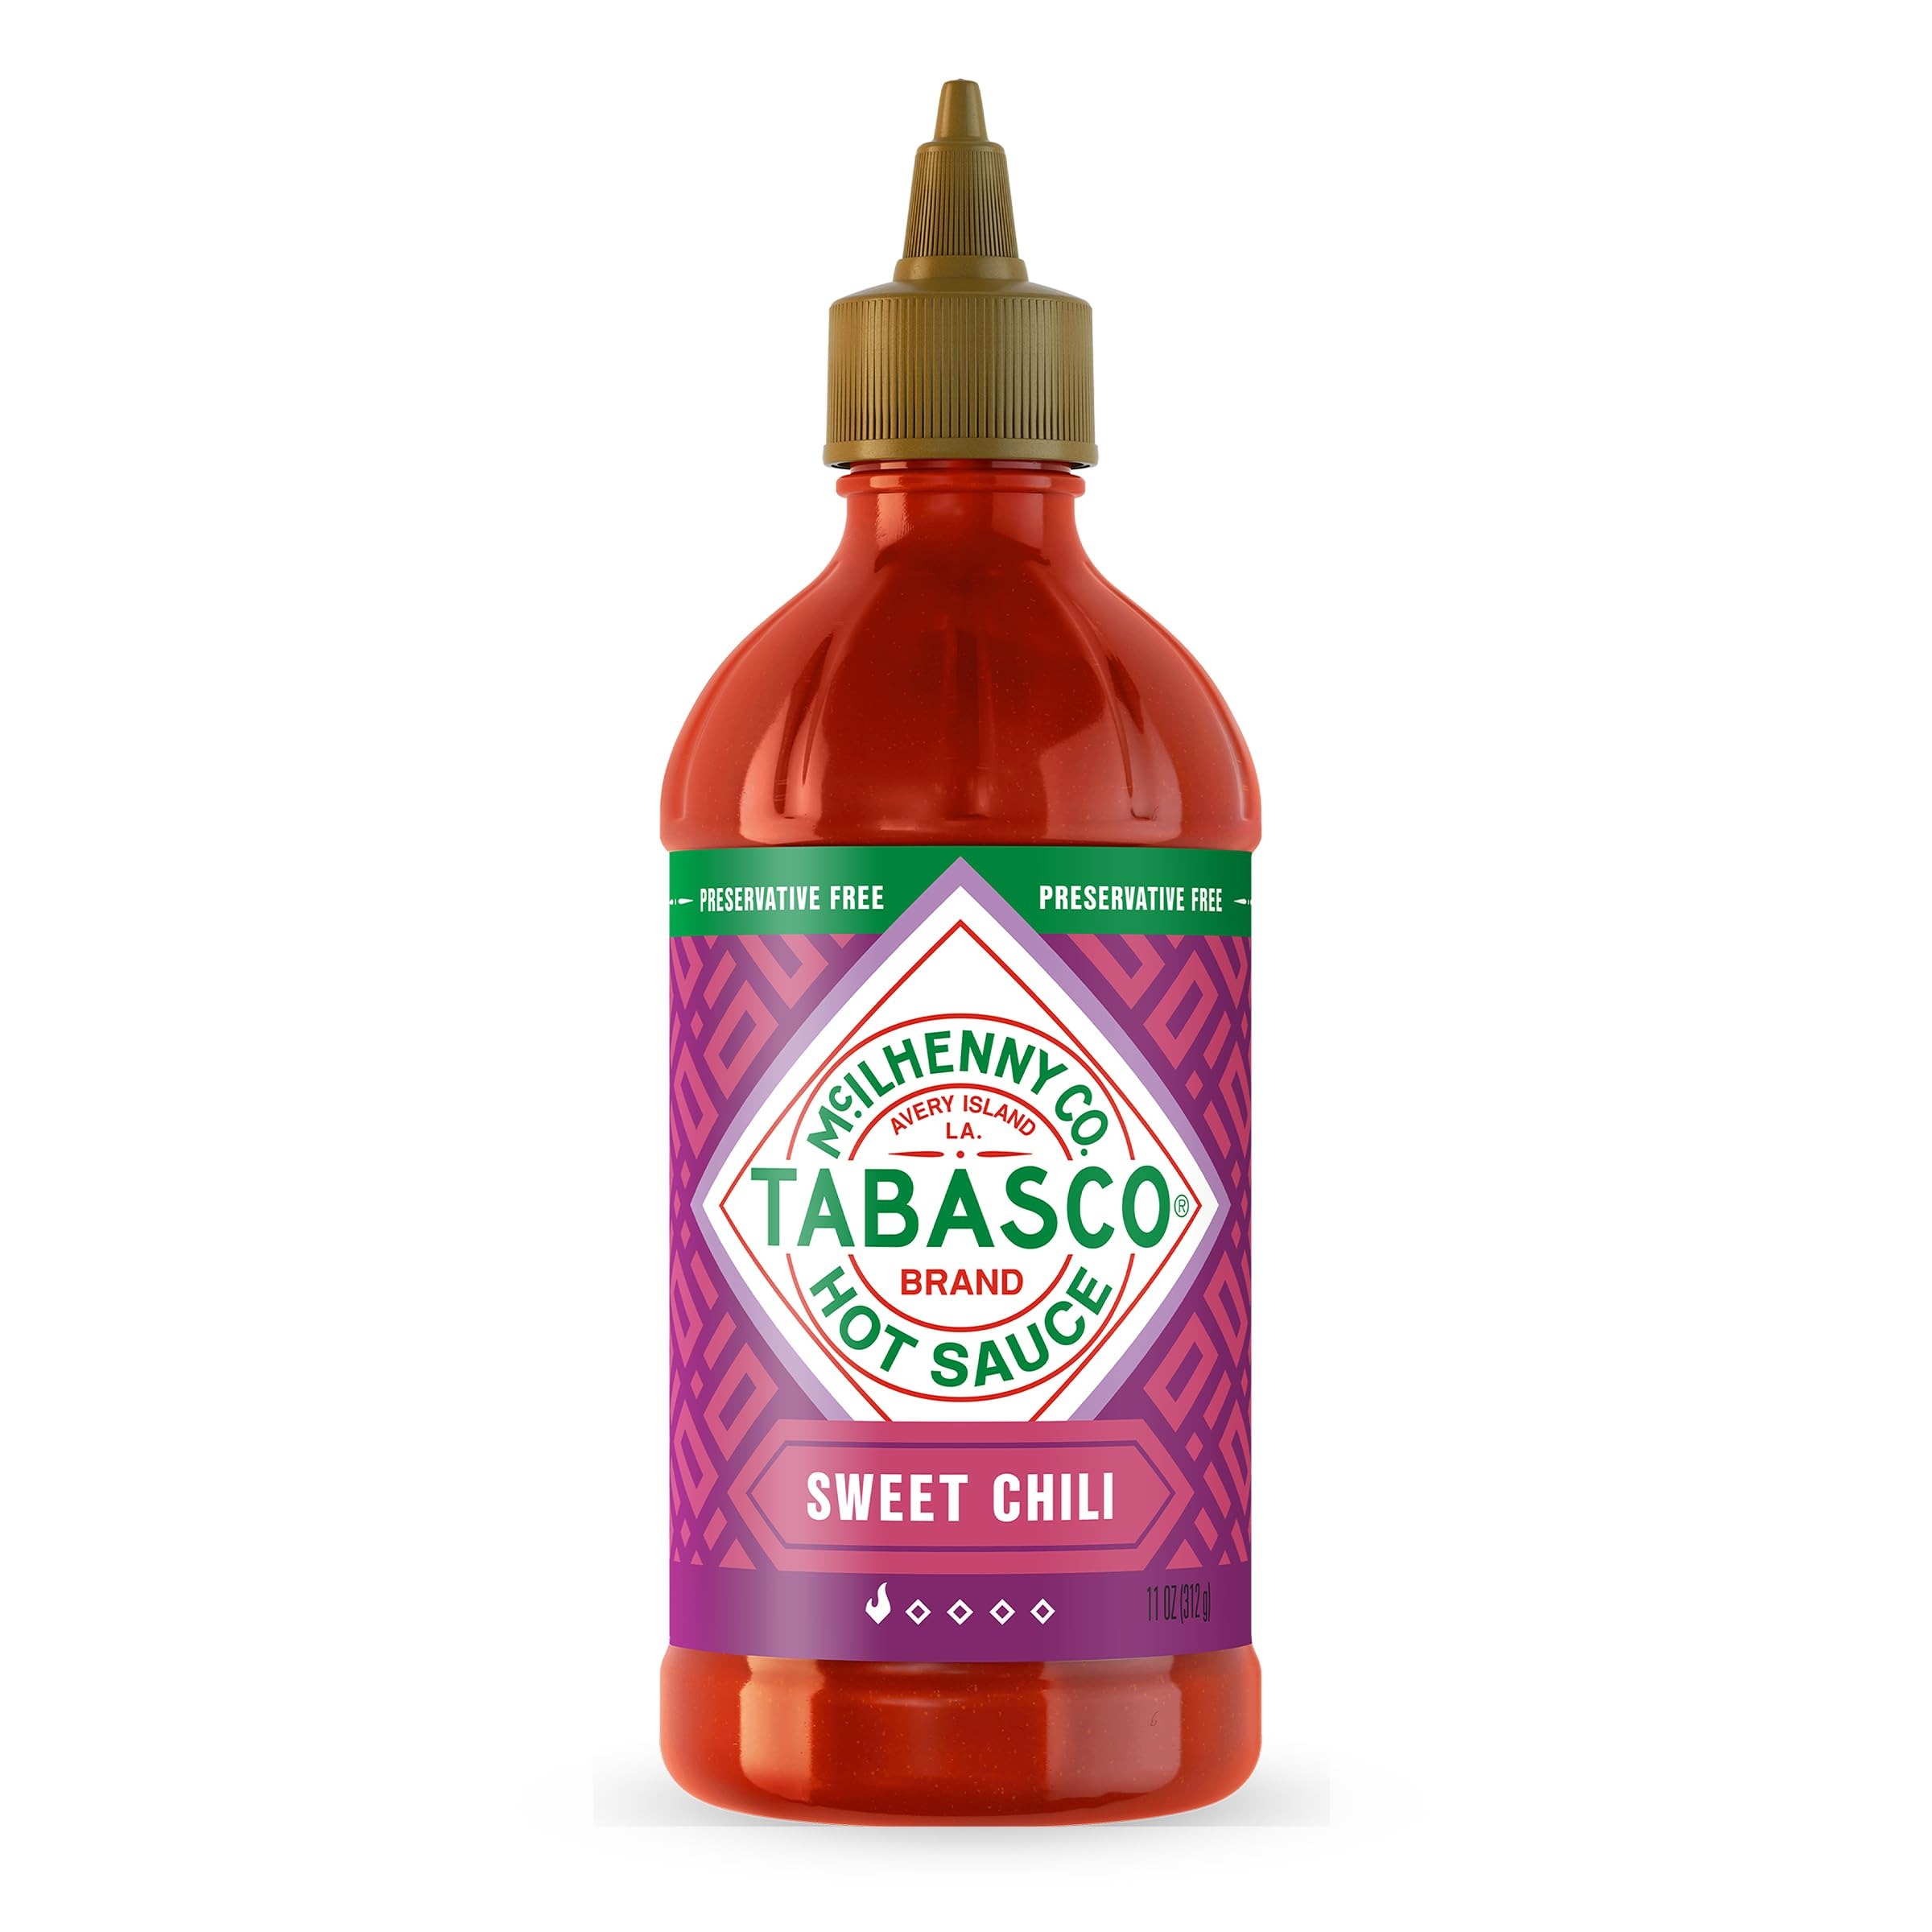
Item Name: TABASCO Brand Sweet and Spicy Sauce, Mild Hot Sauce, Easy-to-Squeeze Bottle, Perfect Balance of Sweet & Heat, Versatile Flavor, Great on Fish Tacos, Salads, Asian Food & More, 11 Oz (Pack of 1)
Bullet Point 1: SWEET & SPICY SAUCE: With hints of ginger, pear, and garlic, and red peppers - this sauce is the perfect balance of sweet and heat.
Bullet Point 2: MILD & RICH: TABASCO Brand Sweet & Spicy Sauce is ideal for slathering, drizzling and dabbing onto grilled meats, fish, fried foods, and noodles. Add this sauce to marinades and dressings for extra richness or try it as a delicious dipping sauce for your favorite fried foods.
Bullet Point 3: LIGHT THINGS UP: With 9 flavor varieties, our sauces can help elevate the flavor of just about any meal. Our sweet & spicy sauce is made for dipping.
Bullet Point 4: Mild heat with a Scoville rating of 100-600 SHU
Bullet Point 5: Gluten free, Kosher, Non-GMO Project Verified, Halal and allergen free
Value: 11.0
Unit: Fl Oz

Price: 6.635